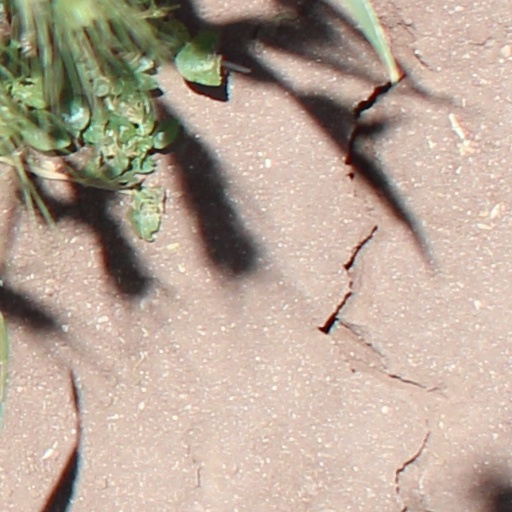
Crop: wheat